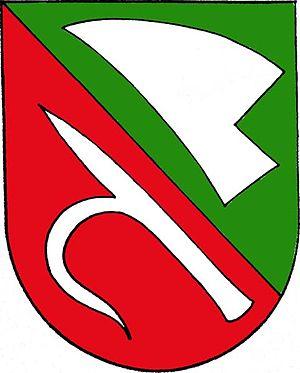
Senorady est une commune du district de Brno-Campagne, dans la région de Moravie-du-Sud, en République tchèque. Sa population s'élevait à 391 habitants en 2017.